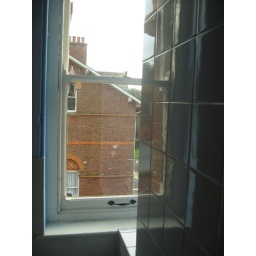
There were no curtains in the bathroom window. Whilst standing in the shower, you can wave your bits at the neighbors.